Friendzone (film)

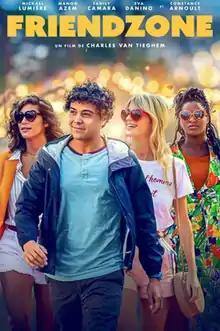
Official release poster

Friendzone is a 2021 French romantic comedy film directed by Charles Van Tieghem; written by Stanislas Carré de Malberg and Charles Van Tieghem; and starring Mickaël Lumière, Manon Azem, Fadily Camara, Eva Danino and Constance Arnoult. It was released on 29 September 2021 by Netflix.